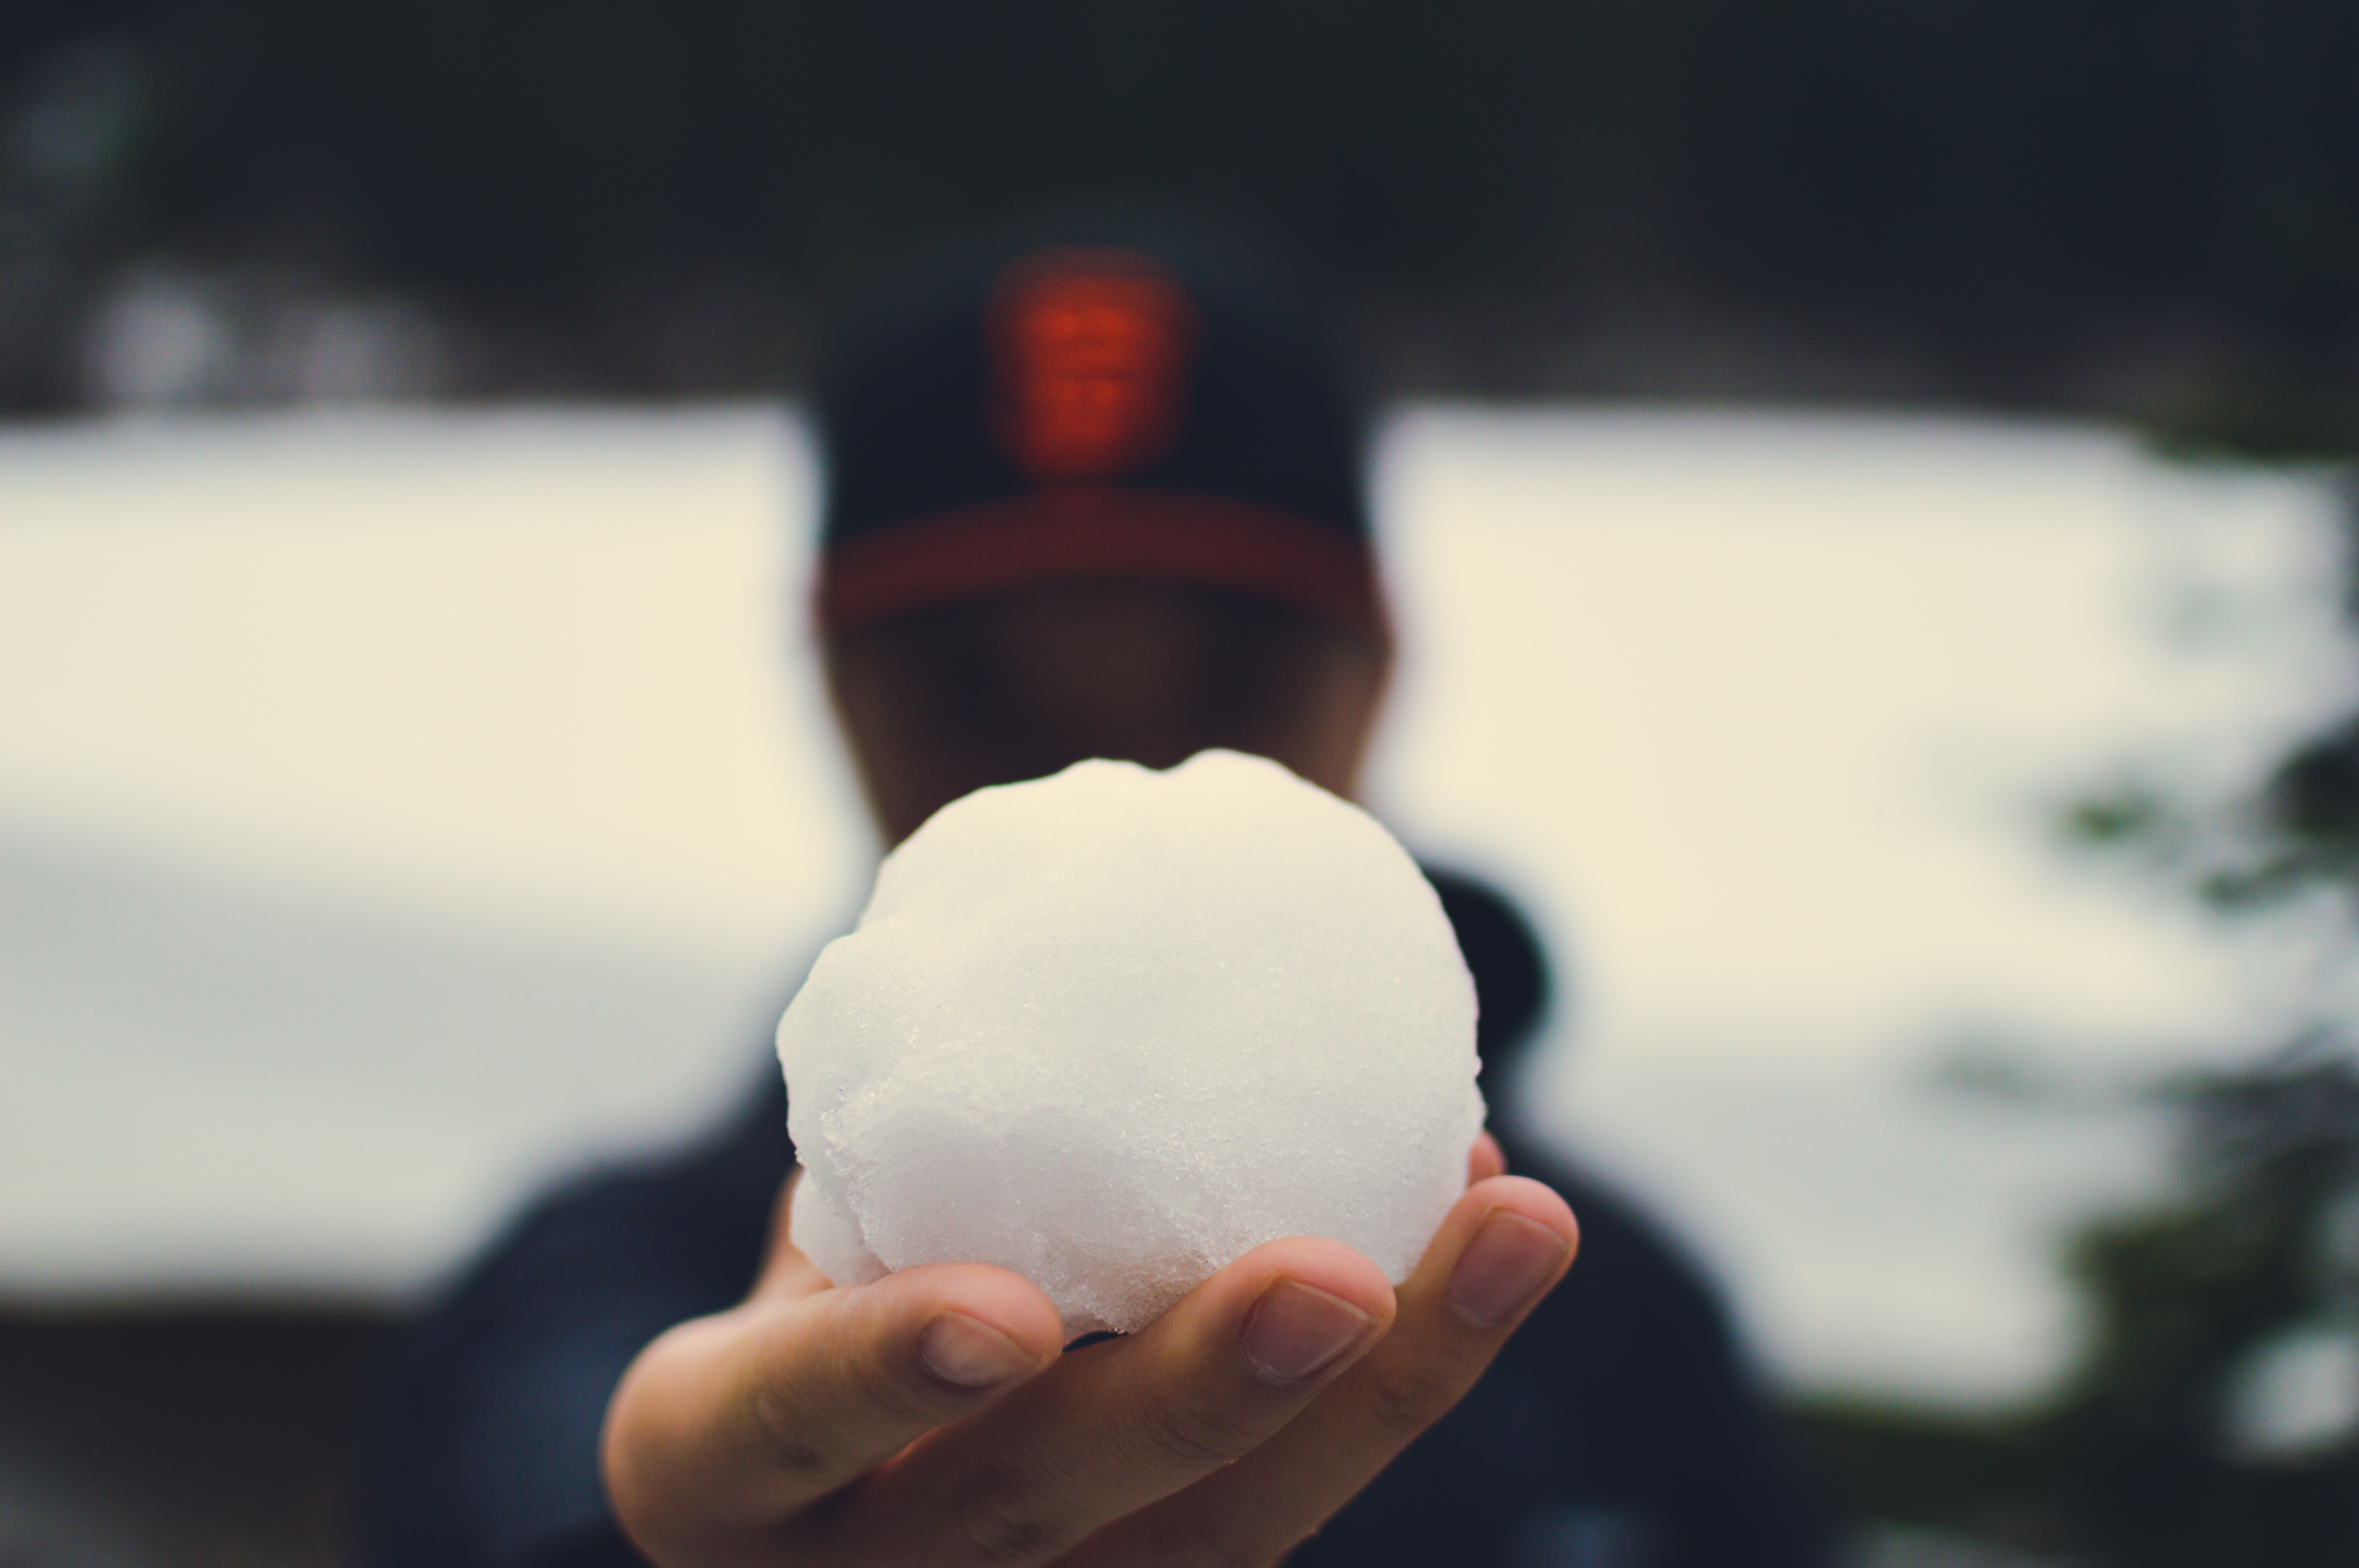
hand, light, white, close up, sense